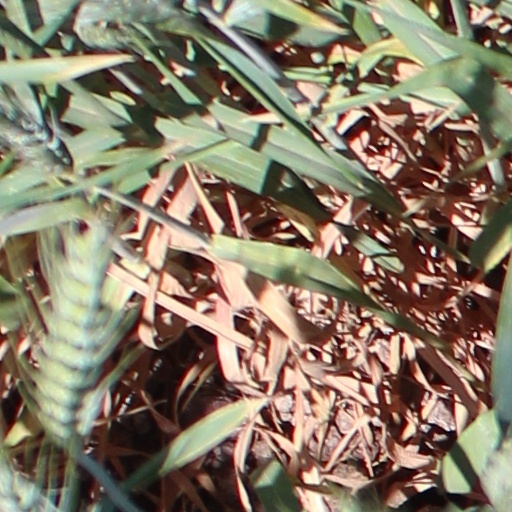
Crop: wheat